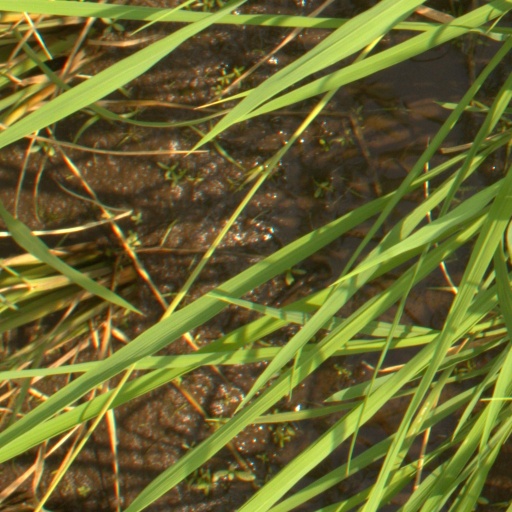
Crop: rice